Lord & Burnham Building

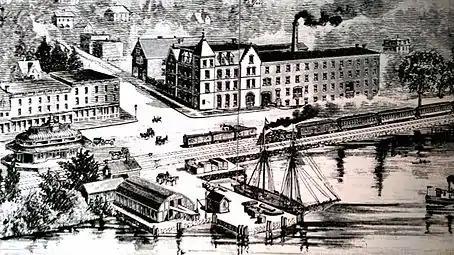
An engraving showing the factory building, surrounding neighborhood, waterfront, train station and railroad tracks

In 1849 Frederick Lord, a carpenter in the upstate city of Buffalo, began building greenhouses for his customers. It became his full-time business, Lord's Horticultural Works, by 1856. He moved to Syracuse. In 1869 he took in his son-in-law, William Burnham, as a partner. He had also developed new methods of ventilating his buildings, and this led the company to enter the residential boiler market in 1873. It perfected its original cast iron sectional boiler design five years later and it became one of the top-selling models.